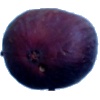
Label: Fig 1